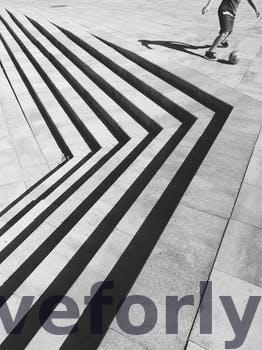
Label: Watermark